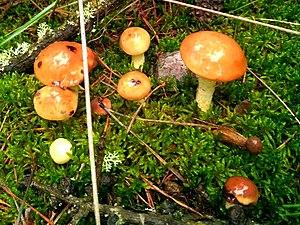
Suillus luteus, en français le bolet jaune, ou beurré, ou baveux, ou encore nonnette voilée est une espèce de champignons basidiomycètes, comestible, du genre Suillus, placée par la phylogénétique dans la famille des Suillaceae.